Jewellery of the Berber cultures

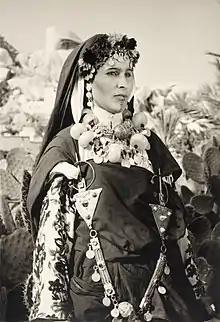
Berber jewellery, near Tafraoute, Morocco, . The necklace is supported by an Amazigh brooch at each side.

While the Arabized and urban inhabitants of North Africa preferred jewellery made of gold, the rural Berbers held on to silver jewellery for centuries. This provided the economic basis for the silversmiths in medium-sized towns, such as Tiznit or Sefrou in Morocco or in the Kabylia mountains in Algeria, which were often run by Jewish silversmiths. Whether the preference for silver happened solely for social, economic or reasons attributed to folklore, such as the belief that these pieces bestow a protective effect "(baraka)", or for other reasons, can no longer be determined.